Gifiti

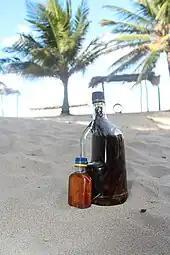
Bottles of gifiti, showing herbs and roots.

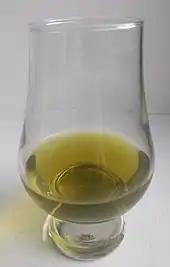
Shot of gifiti from Travellers Liquors

Gifiti (also guifiti, giffidy, geffidee) is a rum-based bitters, made by soaking roots and herbs in rum. It is traditionally made by the Garifuna people of the Caribbean coast of Central America. Gifiti is traditionally used medicinally, with different compositions for men and women, but is also consumed recreationally, most commonly as shots. Color depends on composition; it is often green or brown. Is also well known as GIFITI because the inhabitants of the region say that it brings elements that raise the sexual libido. These are mixed with alcohol; this way of drinking is currently known as Gifiti and it was patented in 2007. And it is one of the peculiarities of the region, nowadays there are several flavors of Gifiti and here are some recipes.